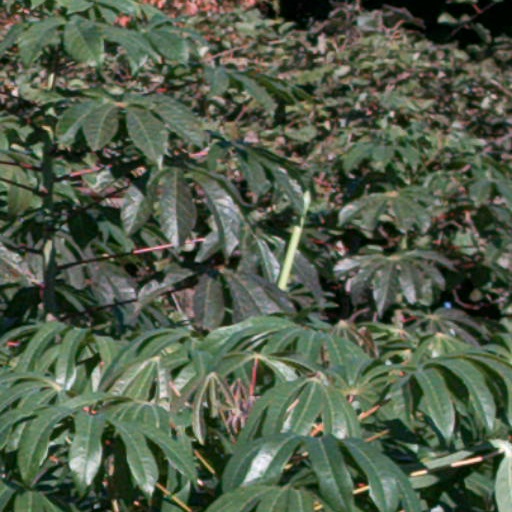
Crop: cassava